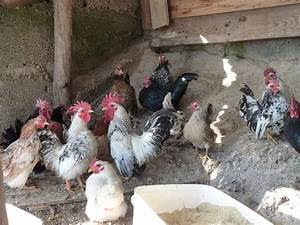
Label: gallina